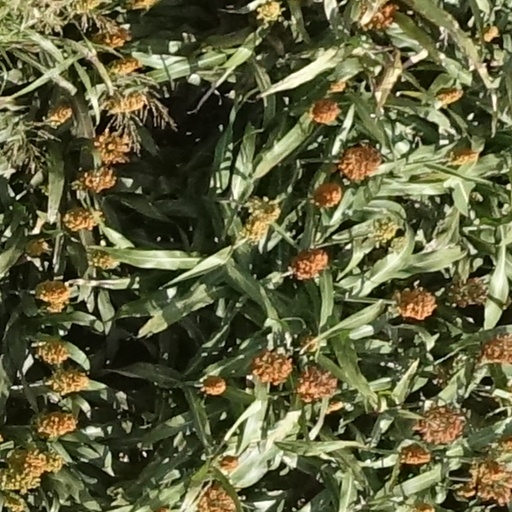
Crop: sorghum